Bodélé Depression

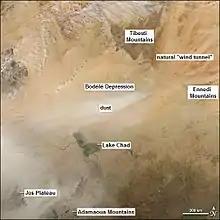
Bodélé Depression, showing how mountains cause a low level jet "wind tunnel" to be formed

Research published in the 25 March 2004 edition of "Geophysical Research Letters", which used images taken by the Moderate Resolution Imaging Spectroradiometer (MODIS), aboard NASA's Terra and Aqua satellites, indicated that storms move across the Bodélé Depression at about 47 km/h (29 mi/h)—two times faster than previously believed. The research also found that winds have to whip across the region at a minimum of 36 km/h (22 mi/h), to kick up a dust storm. The pattern of air flow is so common that the winds have scoured a straight path in the ground, marking their southwesterly flow.